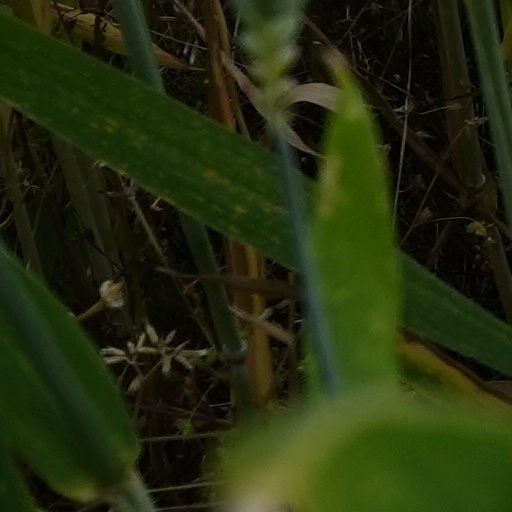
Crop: wheat